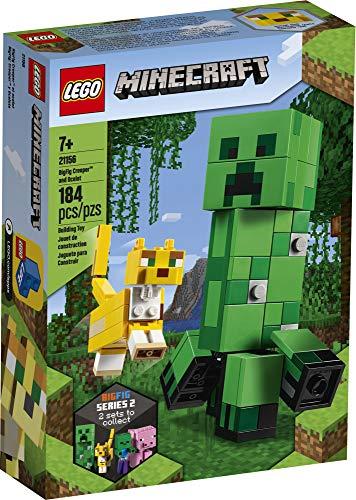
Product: LEGO Minecraft Creeper BigFig and Ocelot Characters 21156 Buildable Toy Minecraft Figure Gift Set for Play and Decoration, New 2020 (184 Pieces)
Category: Toys & Games | Building Toys | Building Sets
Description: This awesome LEGO Minecraft BigFig Creeper and Ocelot are fun to build, bring the video game's action-packed creativity to life, and are great additions to any LEGO Minecraft fan's collection.
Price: $14.99
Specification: ProductDimensions:5.5x7.5x1.8inches|ItemWeight:5.3ounces|ShippingWeight:5.6ounces(Viewshippingratesandpolicies)|ASIN:B07WG9XJDZ|Itemmodelnumber:6288704|Manufacturerrecommendedage:7yearsandup